Pieter Meulener

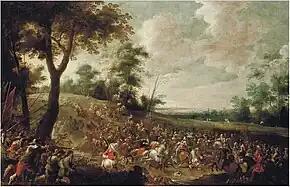
"A cavalry skirmish"

SInce no early dated works have been discovered, it is likely he initially assisted his father in his workshop. He started out on his own account in 1642.